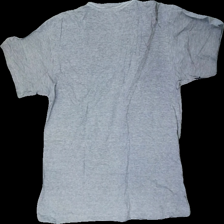
View: back
Type: T-shirt
Category: Men
Brand: Not in the list
Brand text on label: lacrozz
Colors: Grey
Material: 100% cotton
Cut: Regular, C-collar
Size: L
Season: All
Price range: <50
Recommended usage: Export